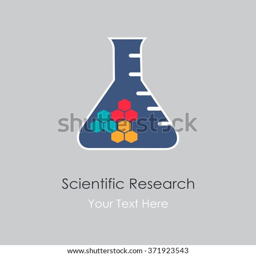
vector illustration of a scientific research